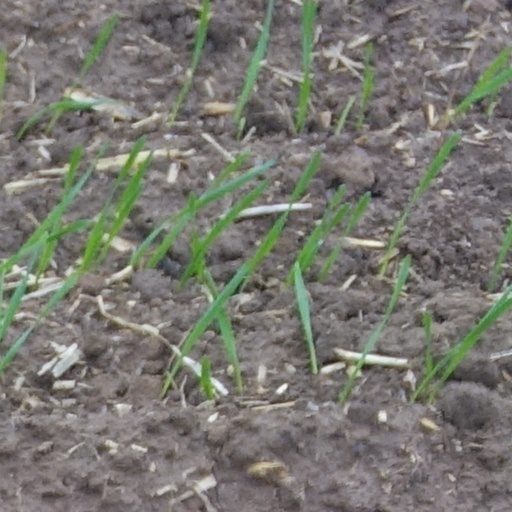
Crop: wheat